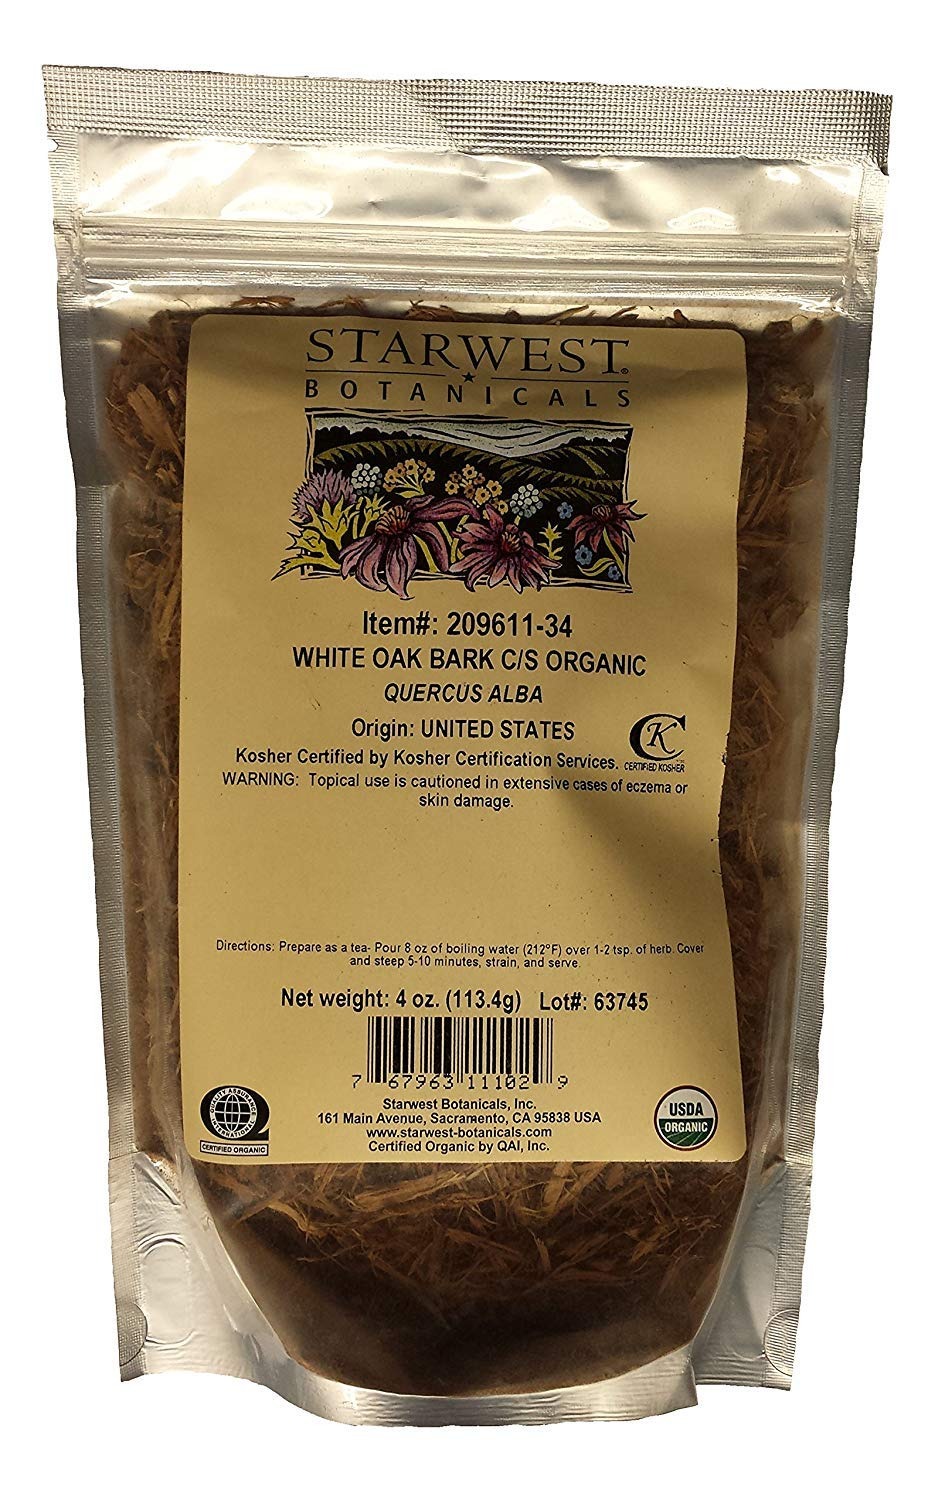
Item Name: White Oak Bark Cut & Sifted Organic - 4 Oz,(Starwest Botanicals)
Bullet Point 1: Botanical Name: Quercus alba
Bullet Point 2: USDA Certified Organic, Origin: Croatia
Bullet Point 3: Certified Kosher, non irradiated
Bullet Point 4: cGMP Compliant (current Good Manufacturing Practices)
Bullet Point 5: 4 ounces in a resealable pouch
Value: 4.0
Unit: Ounce

Price: 29.42